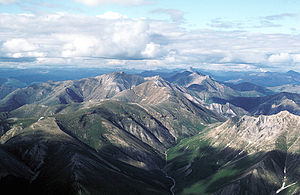
Gates of the Arctic National Park
Gates of the Arctic Nationalpark
Gates of the Arctic National Park er en amerikansk nationalpark, som ligger i Alaska og blev oprettet 2. december 1980. Det er den nordligste nationalpark i USA, og hele parken ligger nord for polarcirklen og omfatter dele af bjergkæden Brooks Range. Den har et areal på 34.287 km² og er fredet som et National Monument. En stor del af parken er bevaret som et beskyttet område og har status som vildmark.